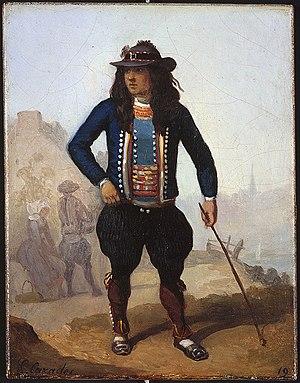
L'homme se tient debout, une baguette dans la main gauche. Il a les cheveux longs, porte un chapeau à bords étroits, une veste glazig, un gilet à plastron, une large ceinture en tissu, un bragou bras, des guêtres et des souliers. En arrière plan, on aperçoit un couple, une maison puis un clocher.
Le musée de Bretagne est un musée de société et d'histoire. Il est installé aux Champs libres à Rennes, entre la gare et le centre ville, depuis 2006. Il était situé auparavant au sein du palais universitaire, quai de la Vilaine, avec le musée des beaux arts. En 2016, le musée de Bretagne a fêté ses 40 ans et ses 10 années passées au sein des Champs libres.